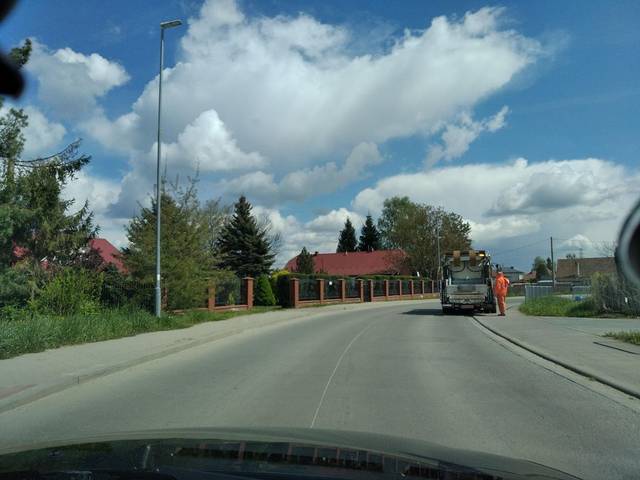
Region: Poland
Coordinates: 49.696, 21.799